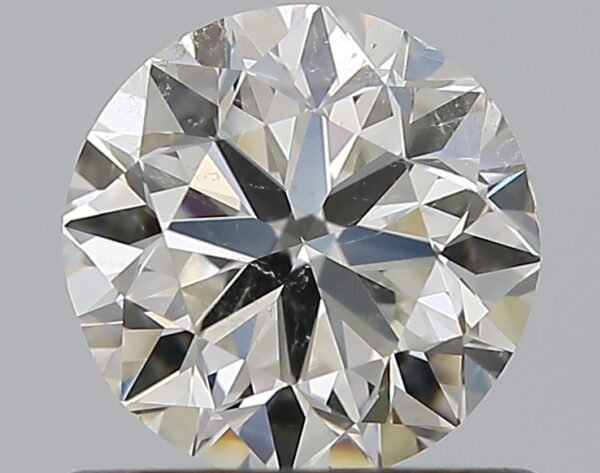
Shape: round
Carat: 0.7
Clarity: SI2
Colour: J
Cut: VG
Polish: EX
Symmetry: VG
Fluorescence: N
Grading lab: GIA
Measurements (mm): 5.49 x 5.56 x 3.55